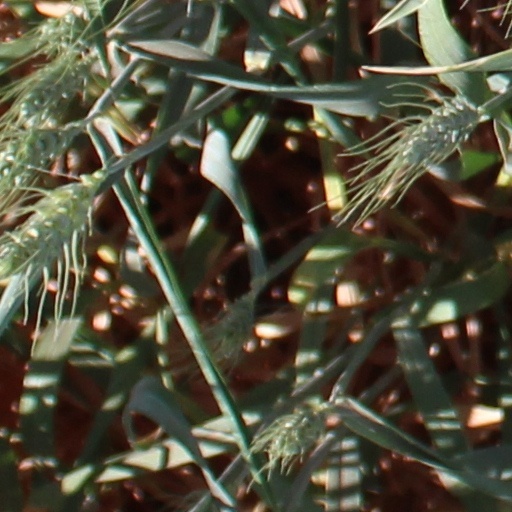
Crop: wheat